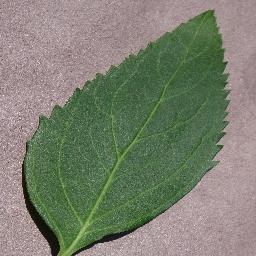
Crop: cherry
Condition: (including_sour)_healthy